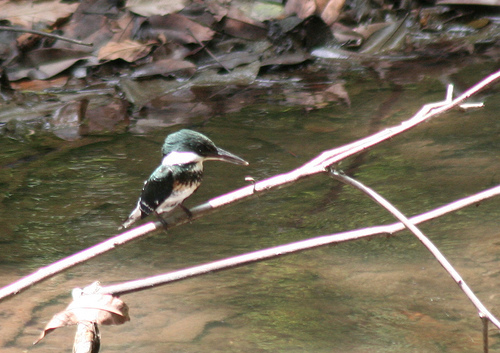
medium bird with distinctively large head and large black beak, white cheek patch with black and white breast.
this bird is generally green in color, with a over sized beak and a dark eye ring.
a tiny bird with a white body, black wings, and a large over-sized black head.
this small bird has a larger head that has a black crown and white around the neck.
this bird has black wings, a white breast, and a long black bill which curves down.
this bird is green with white and has a long, pointy beak.
this particular bird has a green head with gray bill and white bellya small bird with a large head and a large, long beak.
this bird has a comically over-sized head and bill, with a white throat and dark wings.
a small bird with a large head and a long beak.
Species: Green Kingfisher